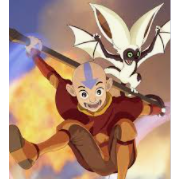
Portrait style: Cartoon Portrait